Answer in natural language. Considering the relative positions, is brown side table with a drawer to the left or right of Window? Choose between the following options: right or left
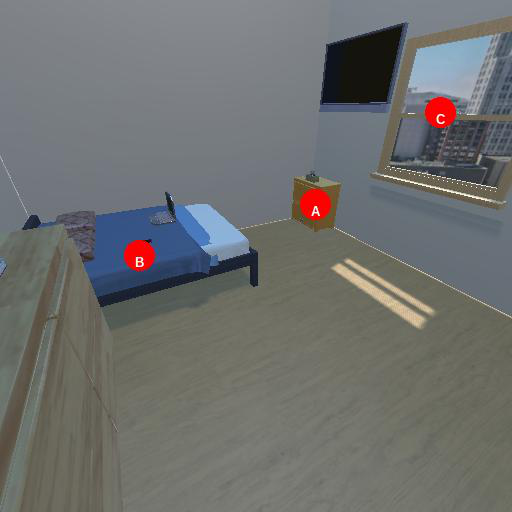
<answer>left</answer>